Regional Municipality of Waterloo

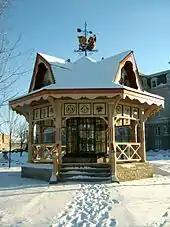
The Oktoberfest Timeteller in Waterloo

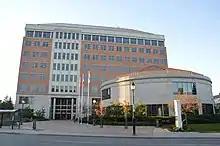
Region of Waterloo Headquarters in Kitchener

Previously part of the United County of Waterloo, Wellington and Grey, Waterloo became a separate entity in 1853, with five townships. Galt and Berlin contended to be the county seat; one requirement was the construction of a courthouse and jail. When local merchant Joseph Gaukel donated a small portion of his land for that purpose at the corner of present current Queen and Weber streets, Berlin was selected. A courthouse and gaol were built within a few months.